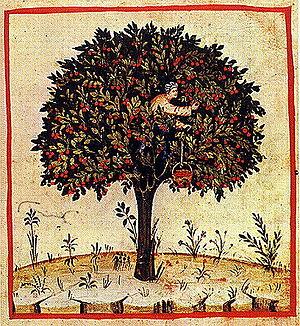
Cerises aigres (Ceresa acetosa) Nature: froides au premier degré, humide au premier degré. Optimum: Celles qui sont pulpeuses ceux avec une peau mince. Usage: Bon pour l’estomac des flegmatiques encombrés de fluides. Dangers: digérées lentement. Neutralisation des dangers: En les mangeant l’estomac vide.
Le Tacuinum sanitatis est un manuel médiéval sur la santé, basé sur le Taqwīm al-Ṣiḥḥa تقويم الصحة, un traité médical arabe écrit par Ibn Butlân vers 1050.